List of Tulane Green Wave baseball seasons

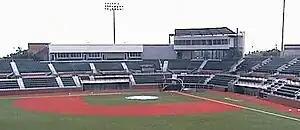
Greer Field at Turchin Stadium

This is a list of Tulane Green Wave baseball seasons. The Tulane Green Wave baseball team has represented Tulane University since 1893 and competes in the National Collegiate Athletic Association (NCAA) and the American Athletic Conference (The American). They were previously members of the Southern Intercollegiate Athletic Association (SIAA), Southern Conference (SoCon), Southeastern Conference (SEC), Metro Conference (Metro) and Conference USA (C-USA).